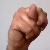
The image shows a hand gesture representing the letter 'N' in Indian Sign Language.